Joseph Owen (businessman)

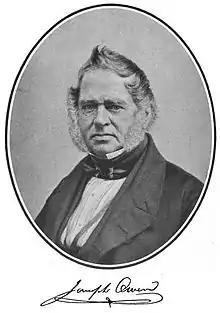

Joseph Owen (15 May 1789 – 7 September 1862) was a British-Danish industrialist. He founded on Amager in 1746.